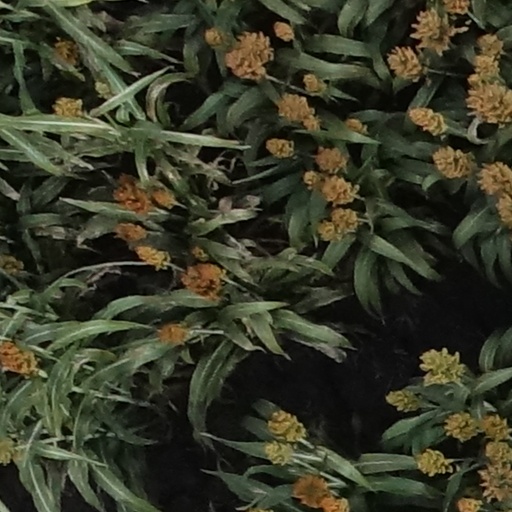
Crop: sorghum